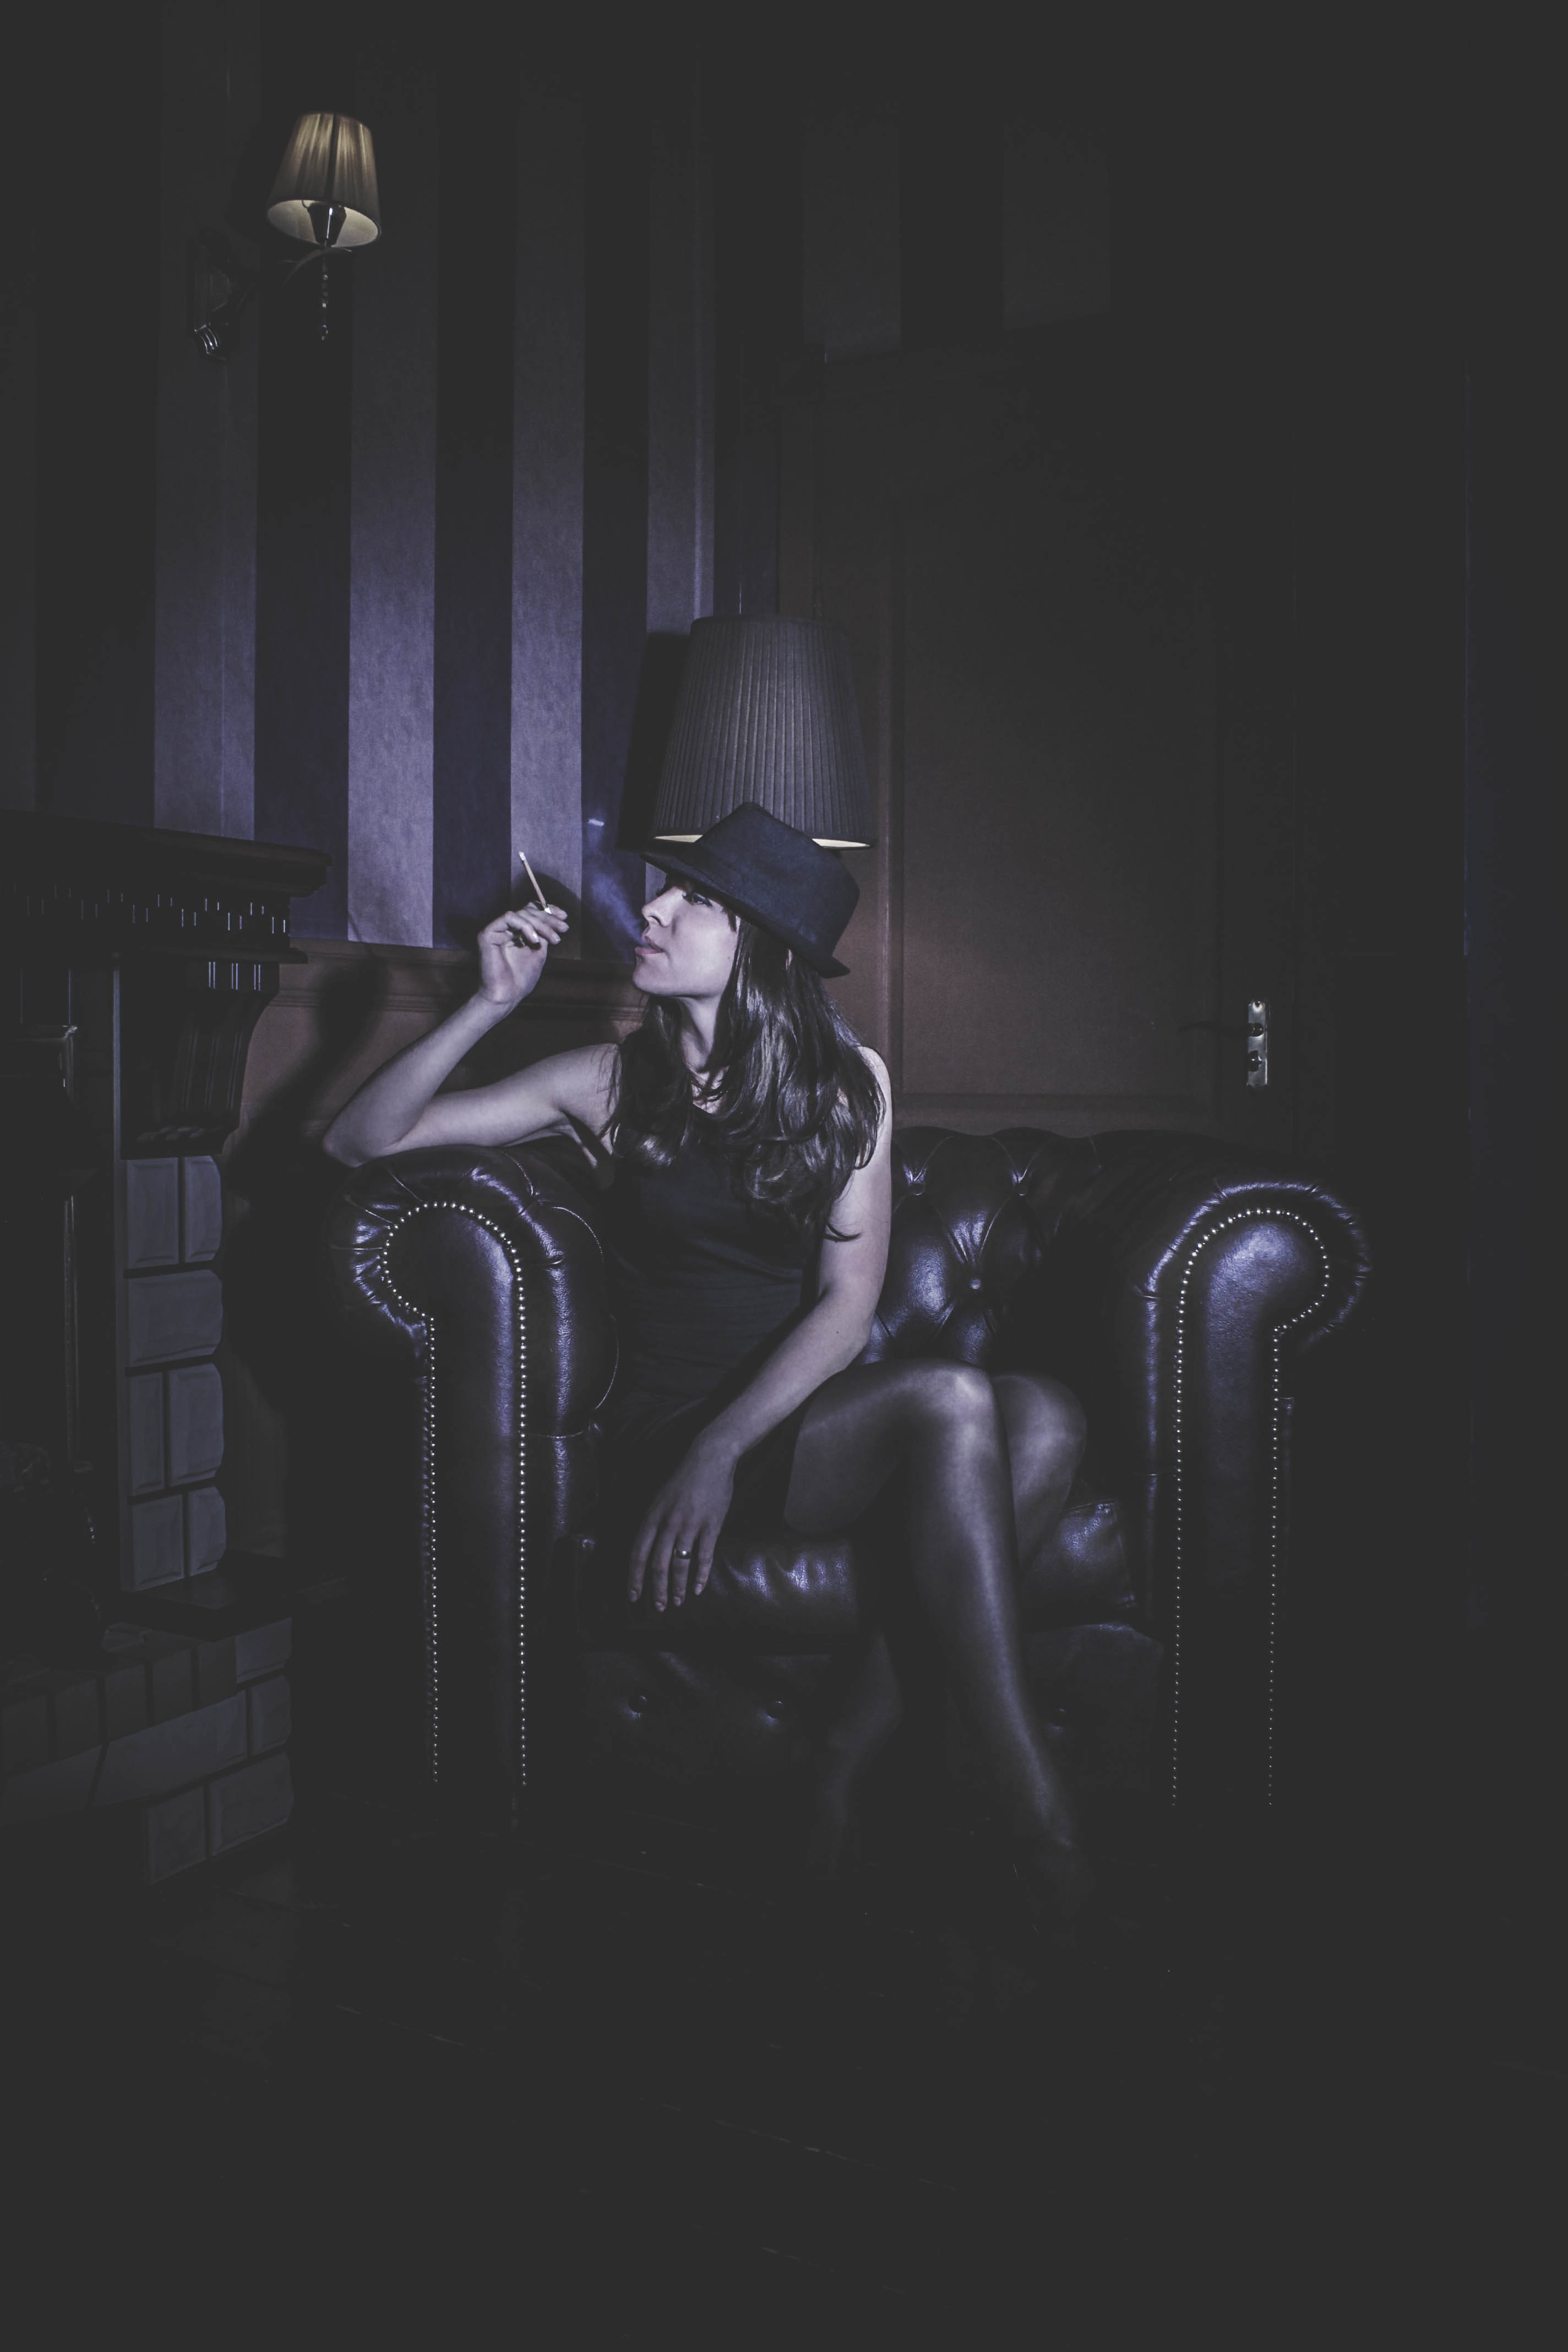
black and white, girl, woman, hair, leather, female, model, darkness, monochrome, hairstyle, long hair, dress, illustration, hands, beauty, image, armchair, posture, dark background, cosmetics, screenshot, smokes, monochrome photography, album cover, film noir, computer wallpaper